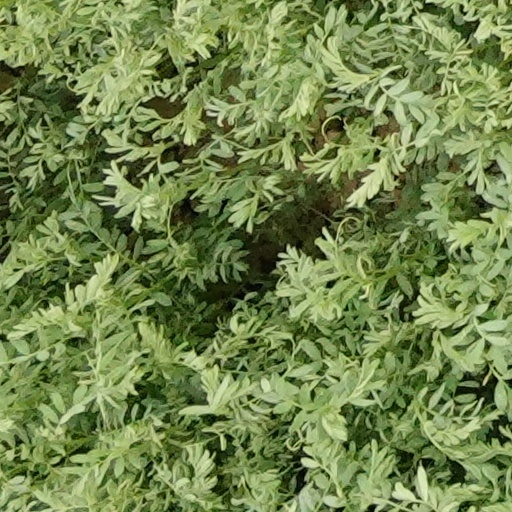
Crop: wheat